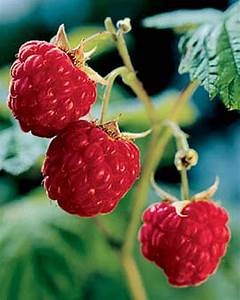
Label: raspberry